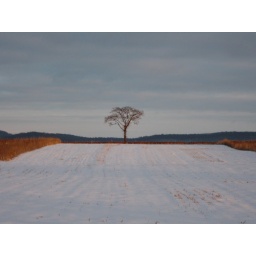
View full size to see a large bird in the tree